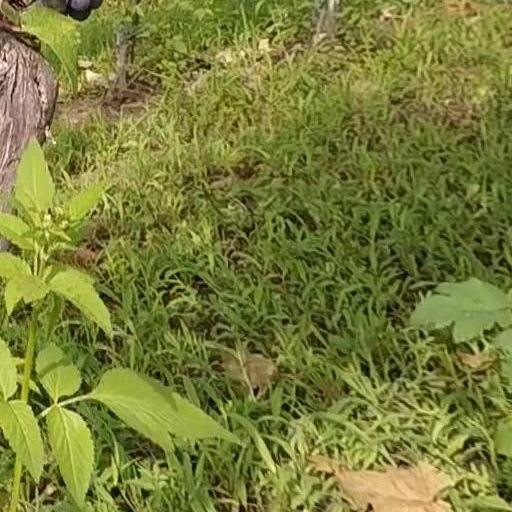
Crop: grape